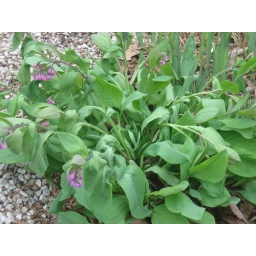
You can not miss this plant when in bloom, great purplish-blue flowers in early Spring.